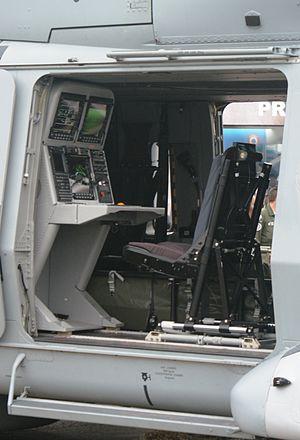
Poste tactique utilisé par le chef de bord pour la recherche et l'attaque de bâtiments de surface ou de sous-marins
Le NHIndustries NH90 est un hélicoptère militaire de manœuvre et d'assaut bi-turbine européen, assigné au transport militaire, de la classe des 11 tonnes. Il fut conçu par une coopération entre la France, l'Allemagne, l'Italie et les Pays-Bas, rejoints après le lancement du premier prototype en 2000 par le Portugal, la Finlande, la Norvège, la Suède et enfin la Belgique. Il est produit par NHIndustries, une coentreprise européenne qui comprend Airbus Helicopters, AgustaWestland — fusionnée avec Leonardo-Finmeccanica en 2016 — et Fokker Technologies.